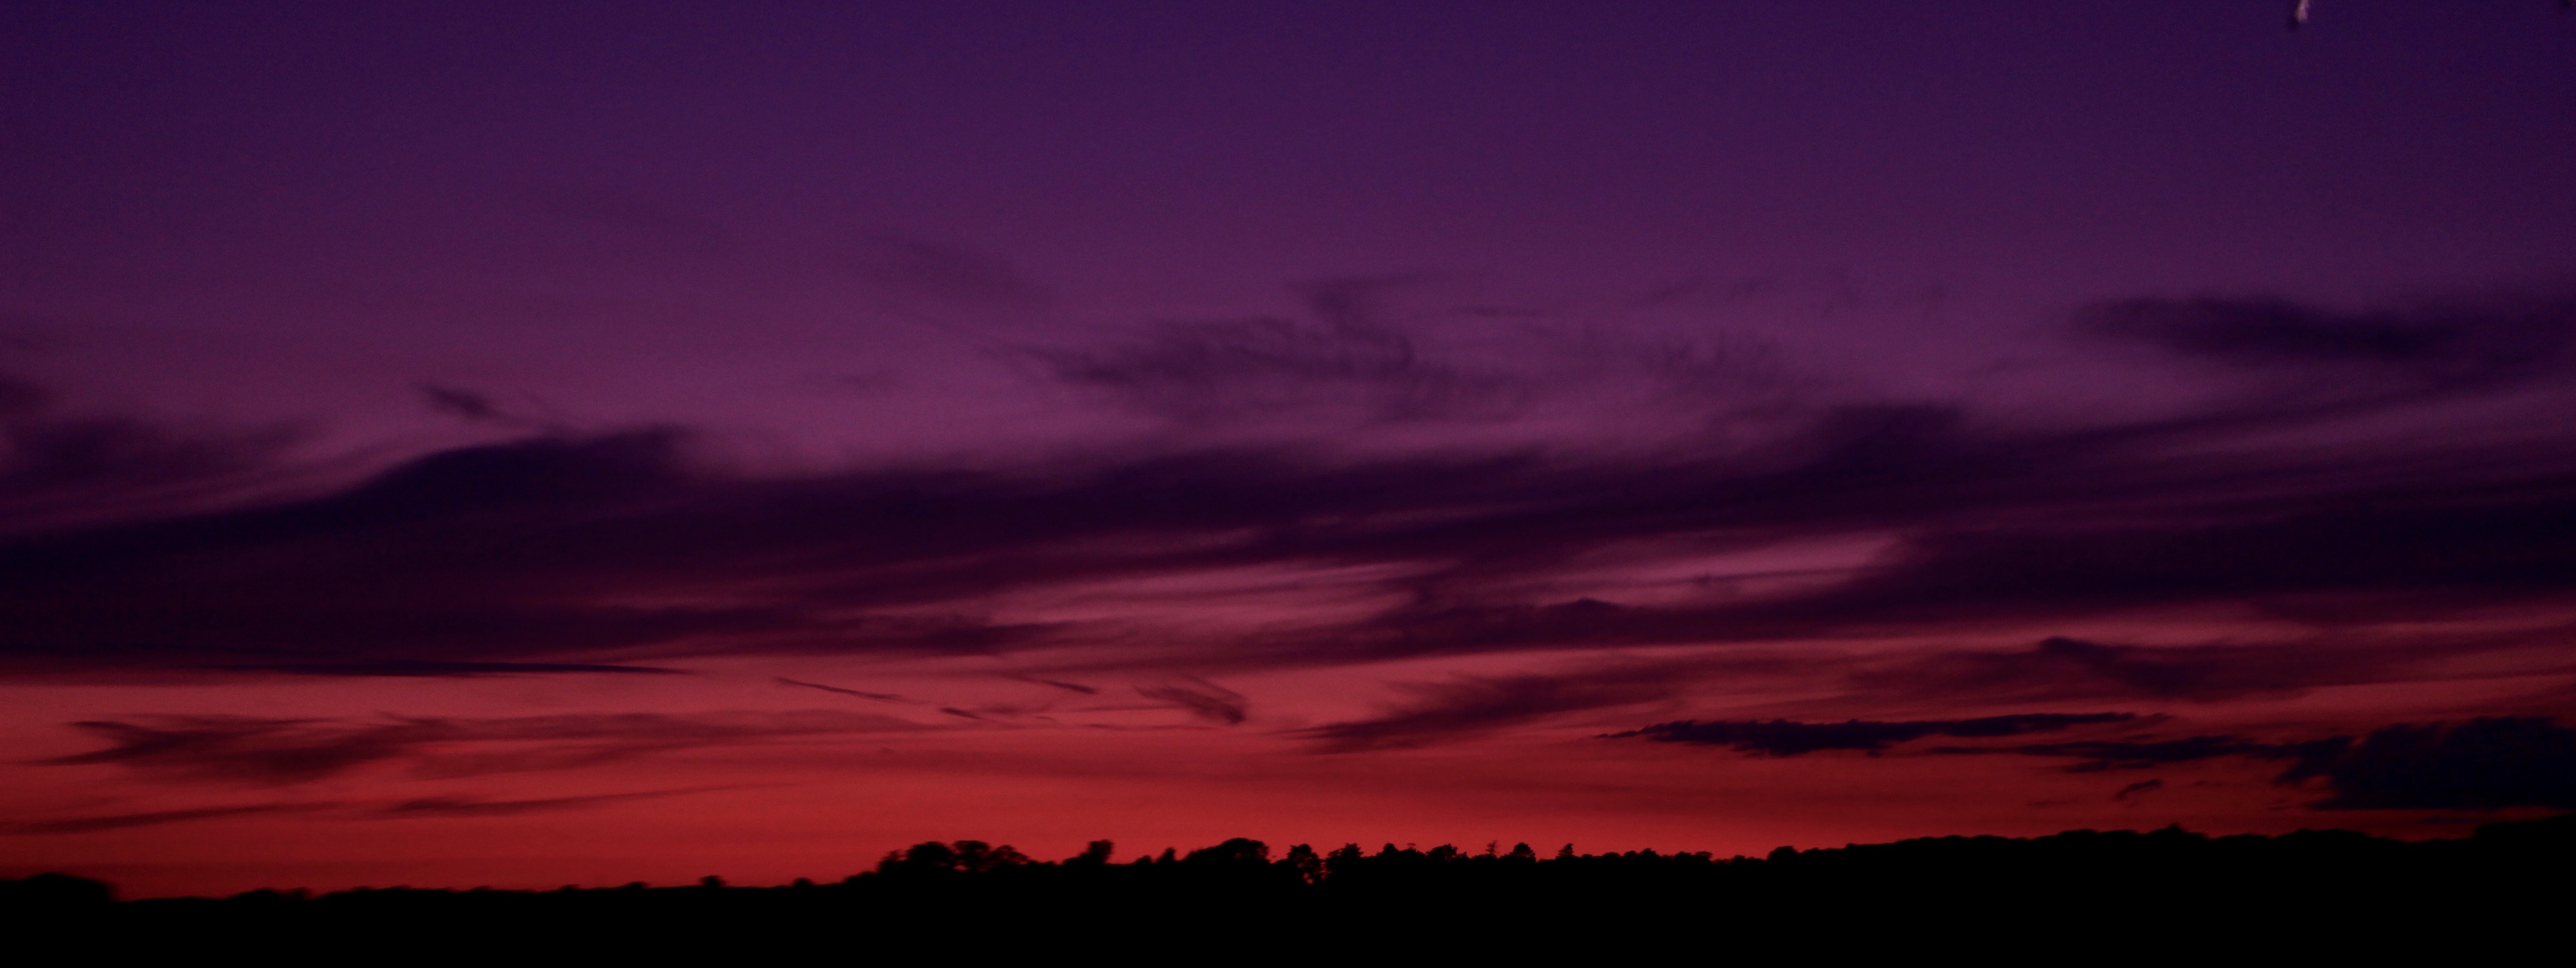
horizon, cloud, sky, sunrise, sunset, dawn, atmosphere, dusk, evening, cumulus, afterglow, phenomenon, red sky at morning